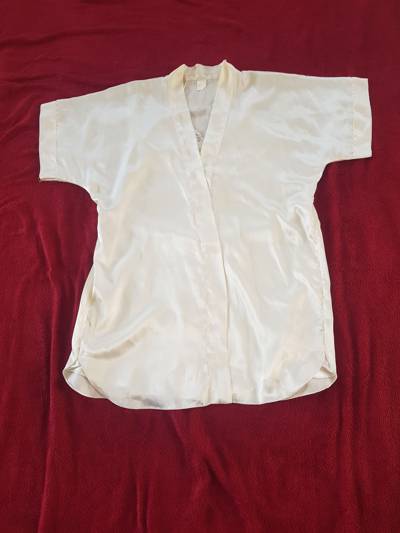
Waste category: clothes